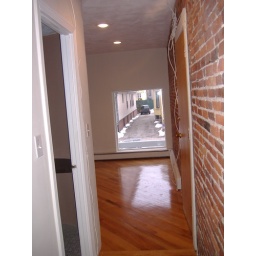
standing by the 2nd bedroom door, looking towards front of condo